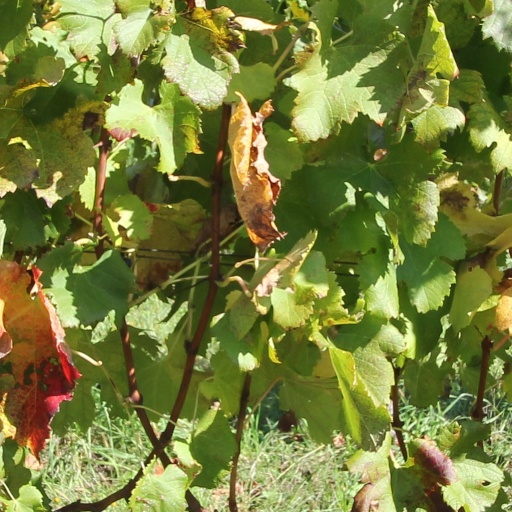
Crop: grape